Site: brandenburg
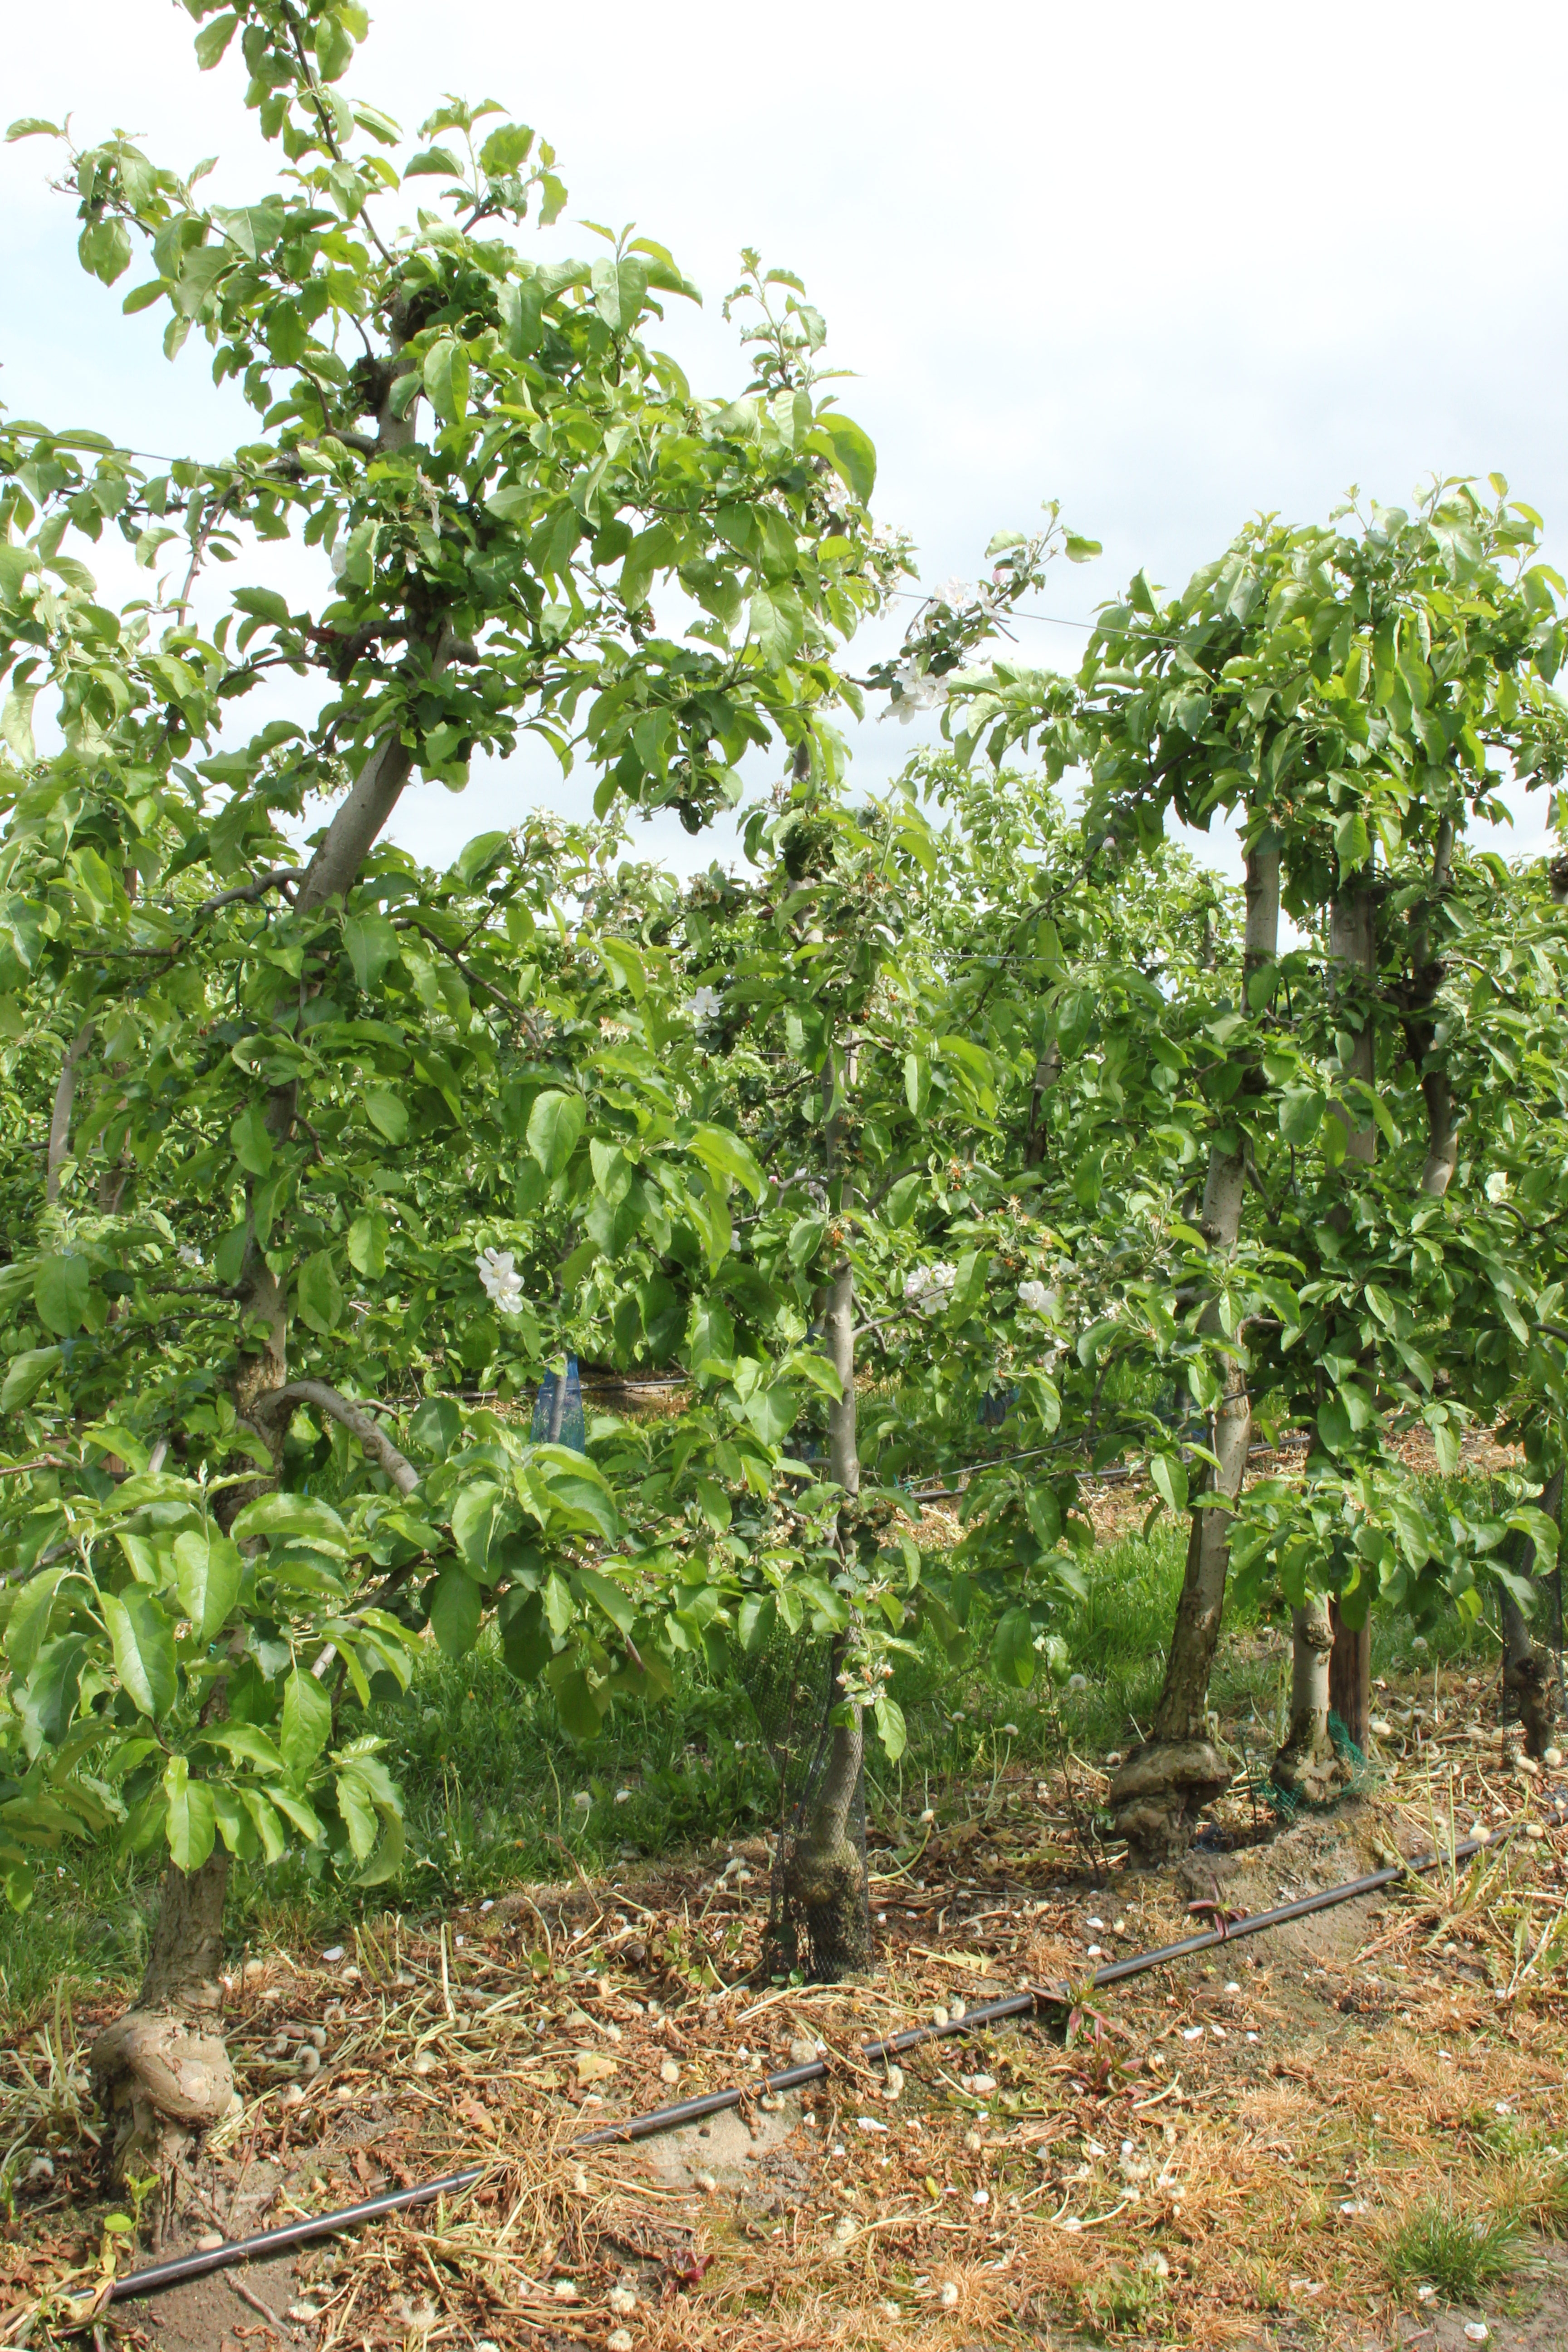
Growth stage (BBCH 67): Flowering